Cyprus Airways (1947–2015)

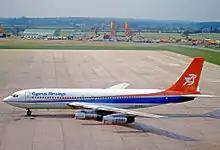
Boeing 707-123B of Cyprus Airways at Manchester Airport in 1979

At the start of the Turkish invasion of Cyprus in 1974, the attack on Nicosia airport caught all five of Cyprus Airways aircraft on the ground. Of the four Tridents stranded at Nicosia International Airport one was destroyed by Turkish Air force rocket fire and wreckage of its tail still exists at that airport and one was damaged by small arms fire remaining in the same position today as it did in 1974. The two other Tridents were only lightly damaged by small arms fire and were flown out of Nicosia by British Airways engineers to the United Kingdom in 1977. The team from British Airways was assisted by a British Army team from the UN Peace Keeping (UNFICYP) REME Workshop based in Nicosia.